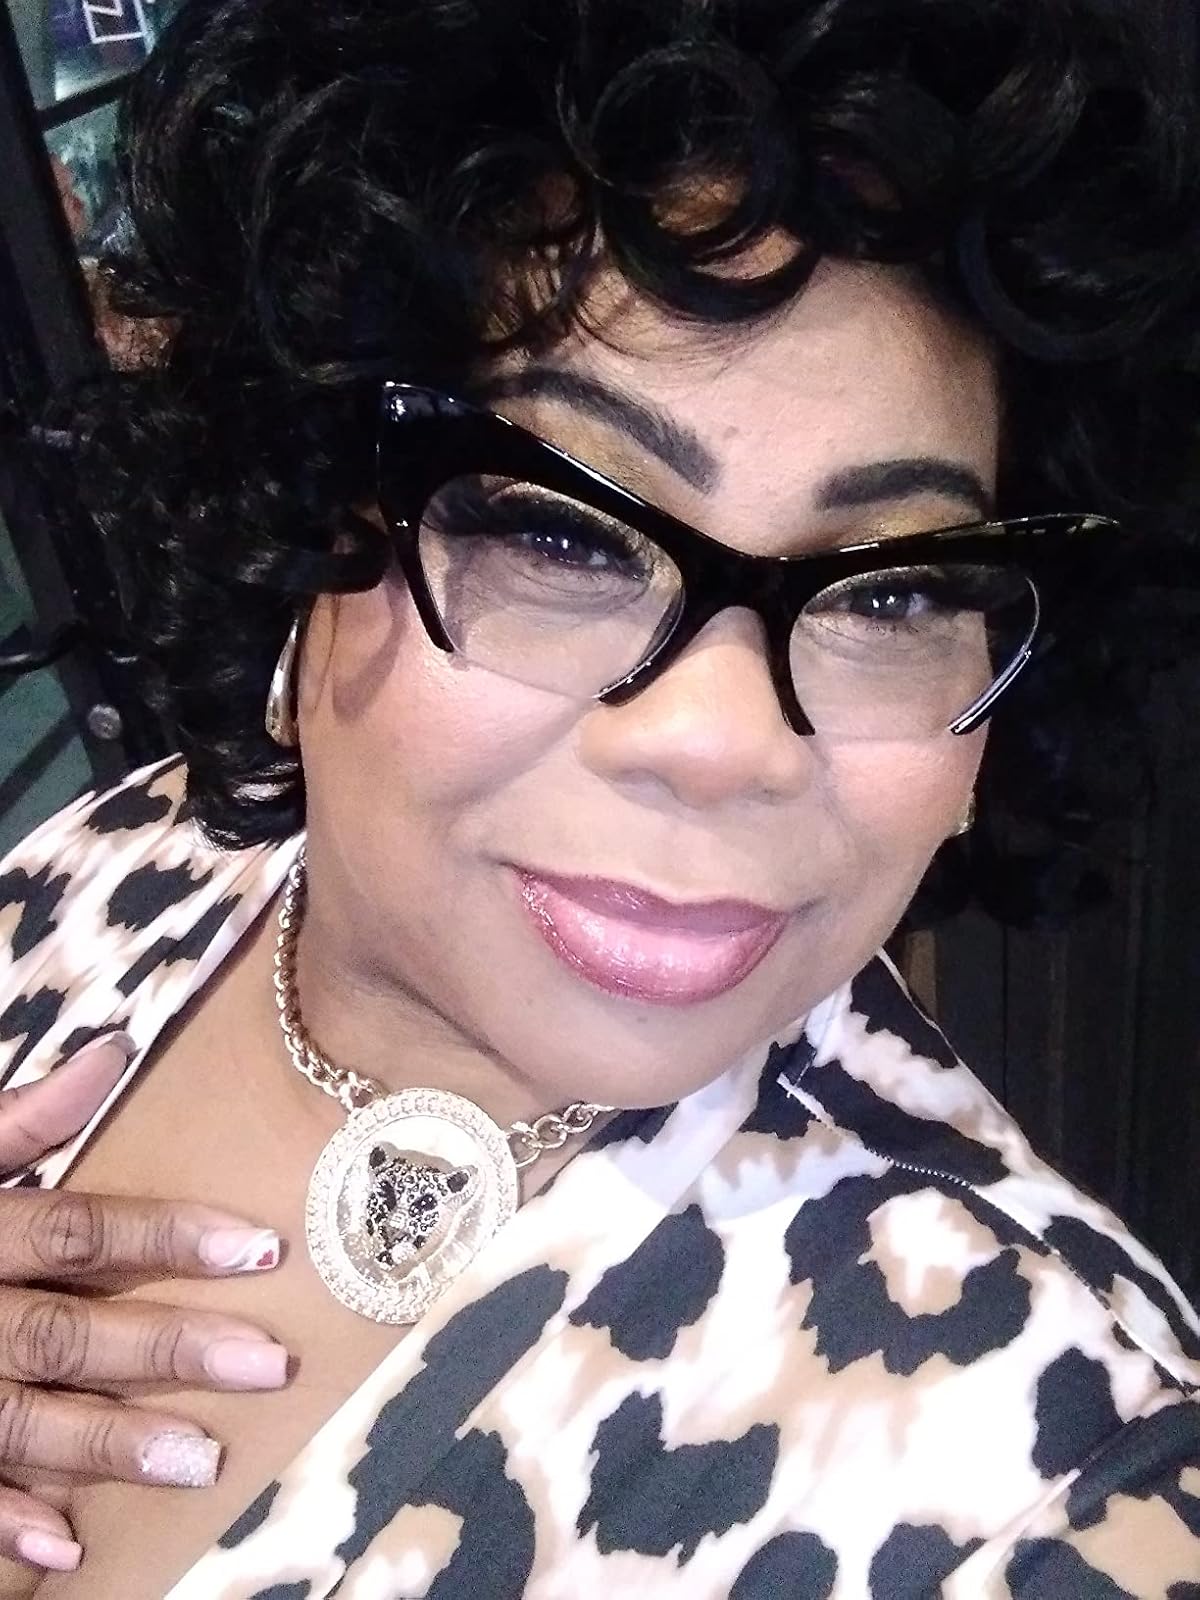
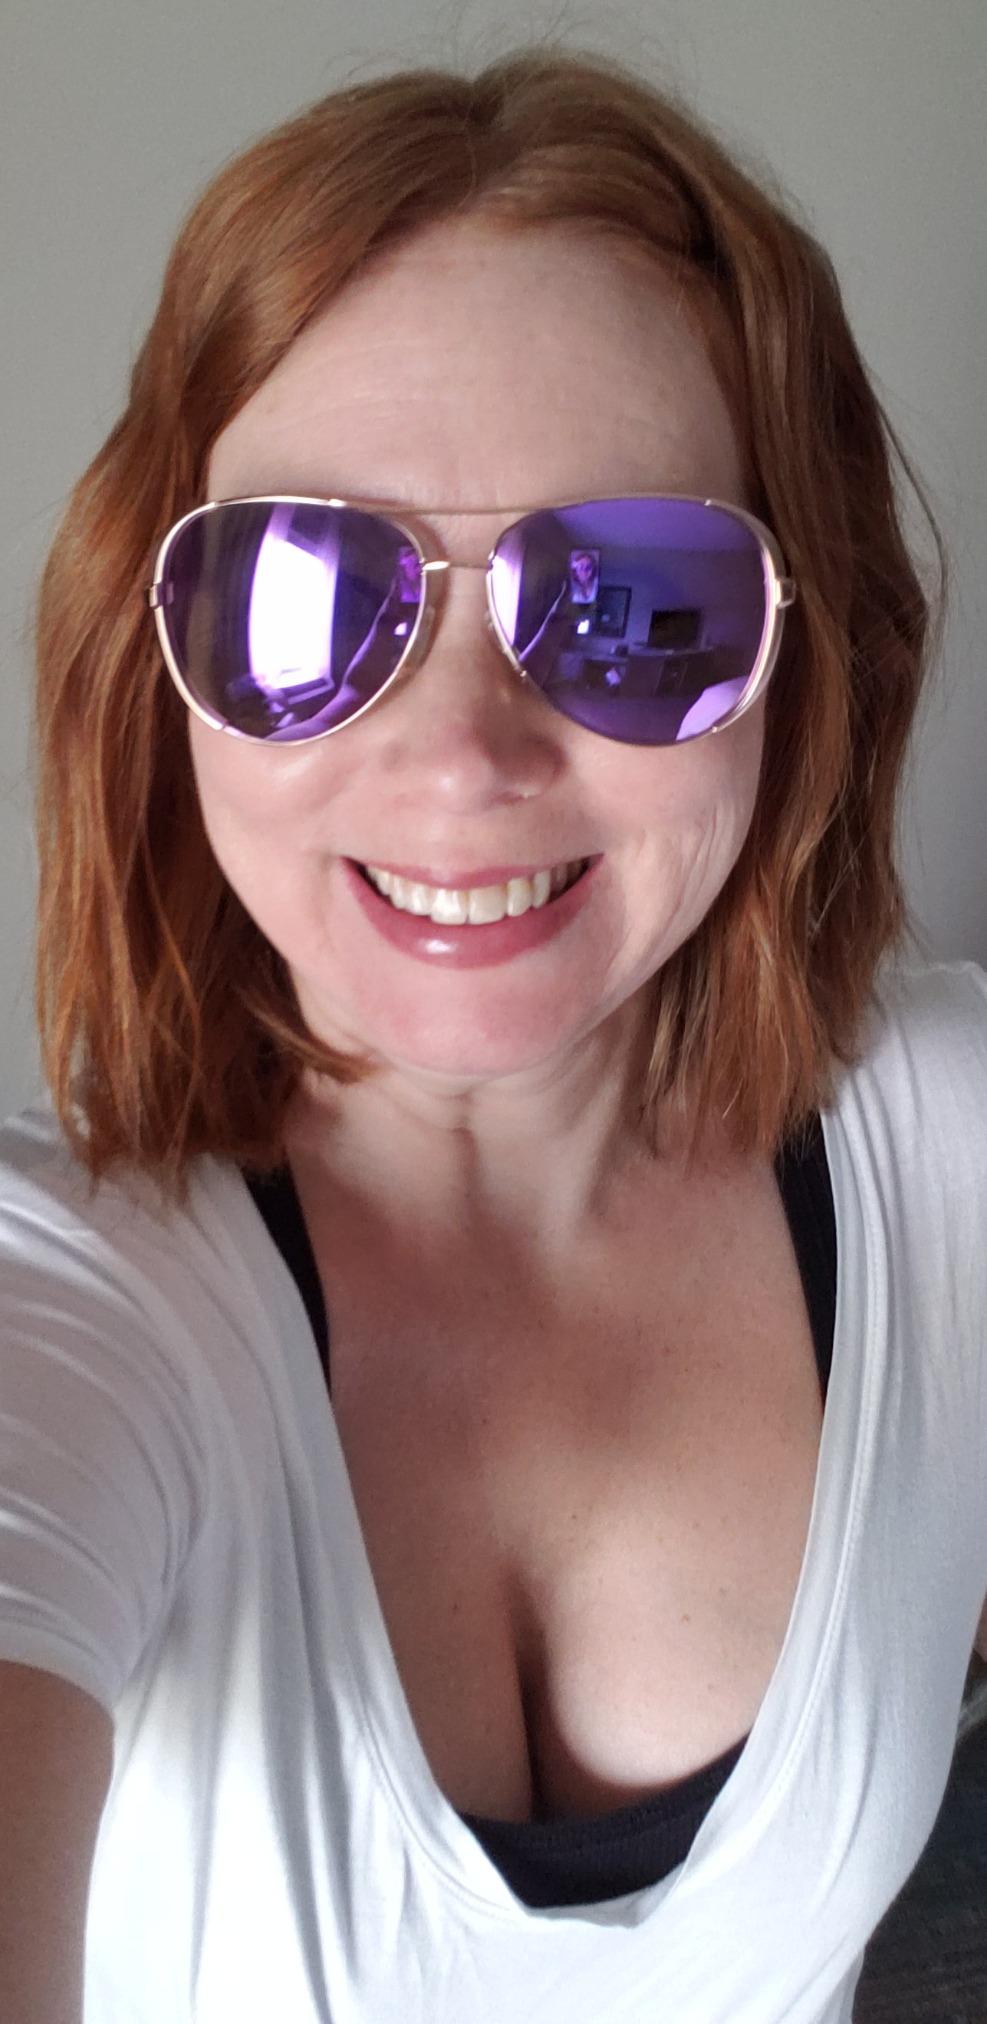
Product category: accessories_sunglasses
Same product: no